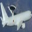
Label: airplane